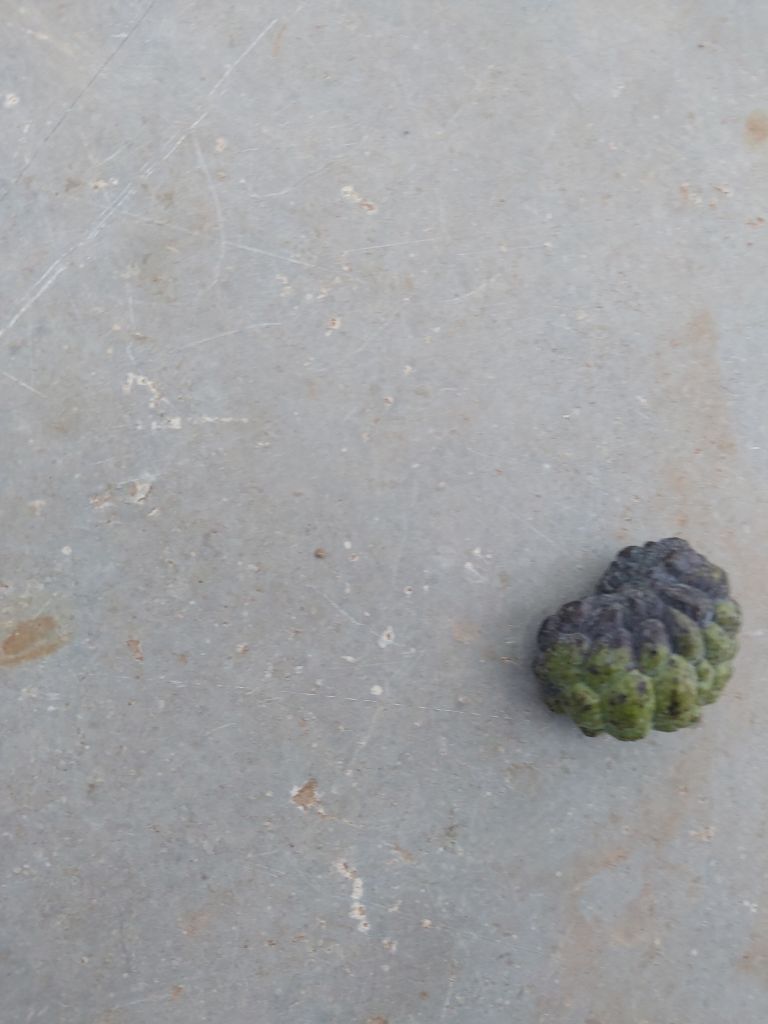
Disease label: Blank Canker